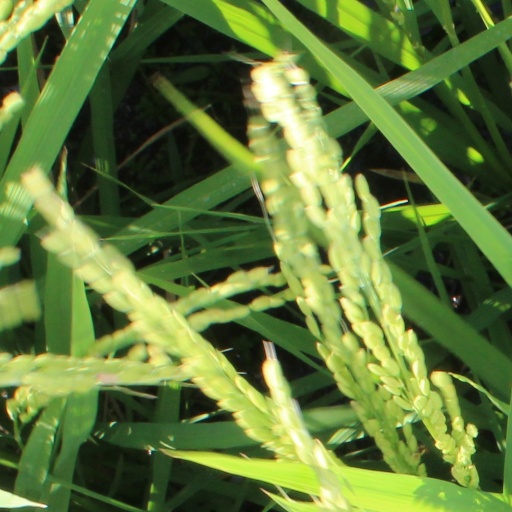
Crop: rice